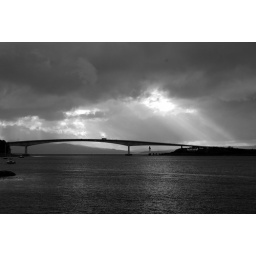
The Skye bridge from Kyleakin Harbour in Black and white